Vallavan

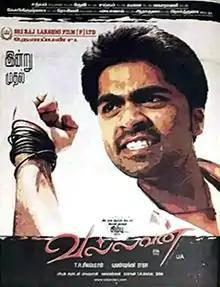
Theatrical release poster

Vallavan ( "Expert"), alternatively spelled as Valaavaan, is a 2006 Indian Tamil-language masala film written and directed by Silambarasan, starring himself in the lead role alongside Nayanthara and Reema Sen whilst Sandhya, Santhanam, Premji and Sathyan play supporting roles. The dialogues are written by Balakumaran, and the film was produced by P. L. Thenappan. The film's score and soundtrack are composed by Yuvan Shankar Raja.